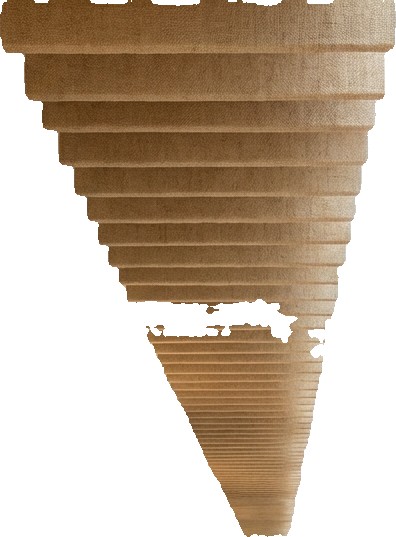
Surface category: cladding